Chema, Tibet

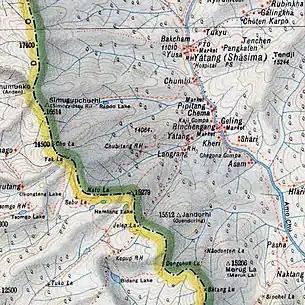
Map of lower Chumbi Valley (Survey of India, 1923): Chema is at the intersection of the Amo Chu Valley and the route from Nathu La.

is a village in the Chumbi Valley or Yadong County in the Tibet region of China. It is in the valley of Amo Chu where the route from Sikkim's Nathu La pass meets the Amo Chu valley. Chema is in the Xiayadong Township.